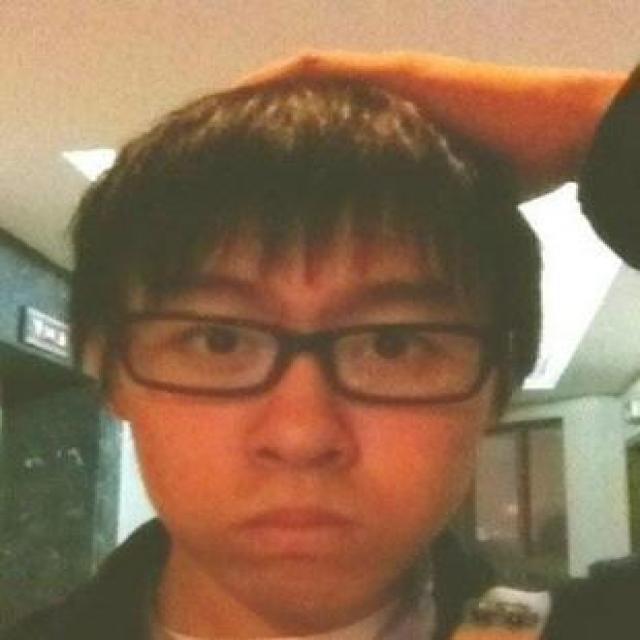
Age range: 21-44